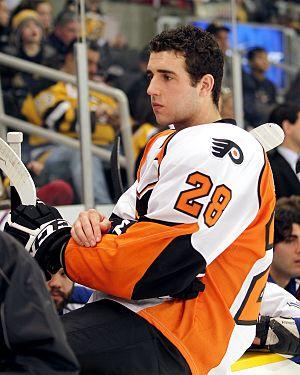
Brandon Manning est un joueur professionnel canadien de hockey sur glace. Il évolue au poste de défenseur.